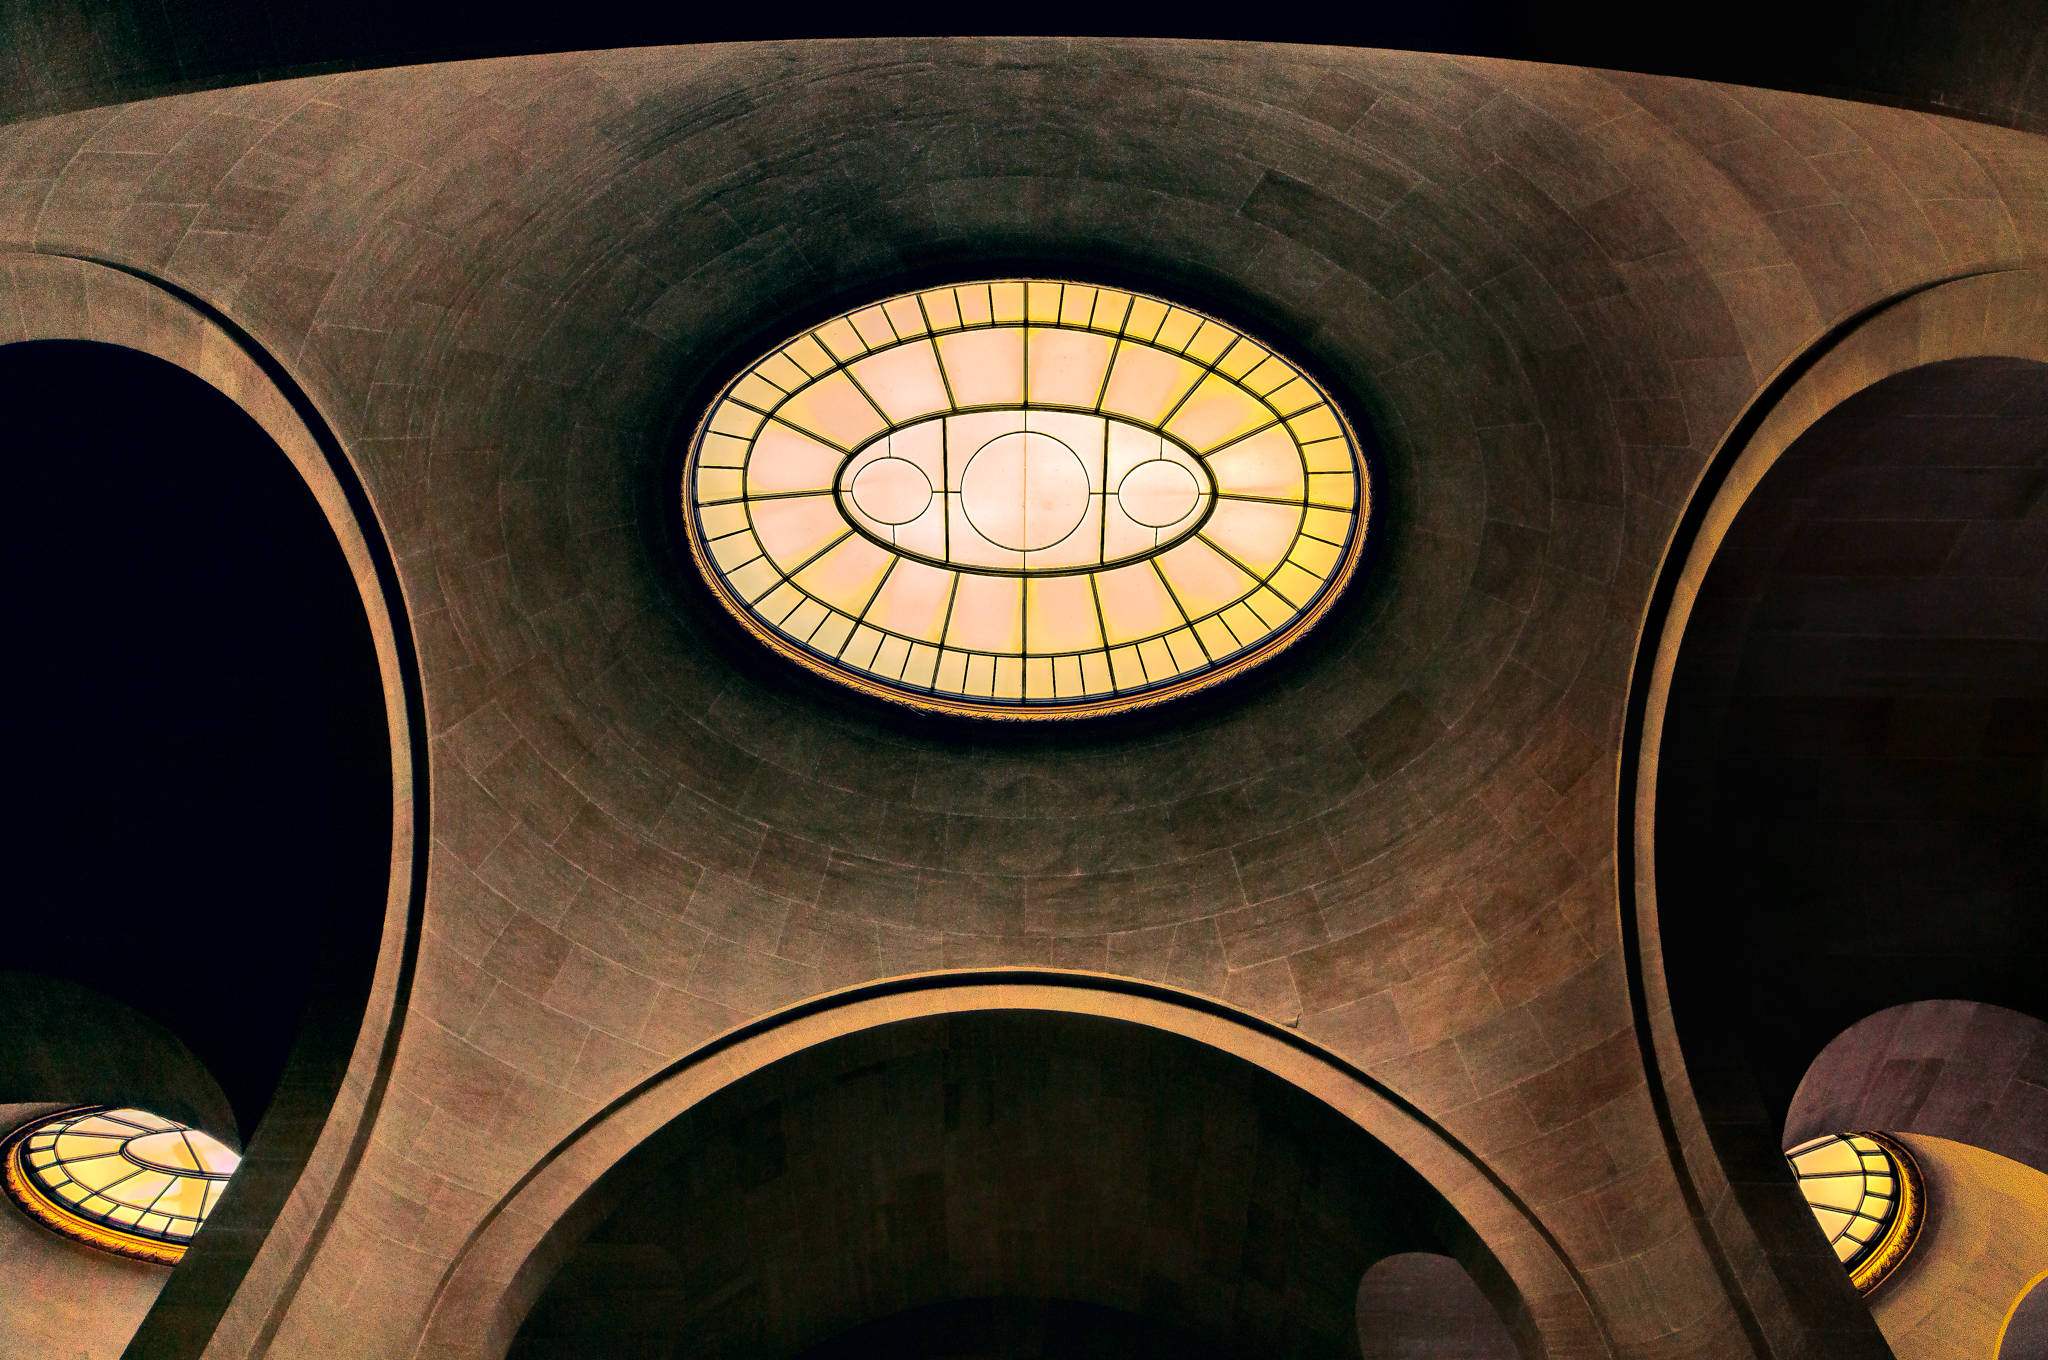
light, architecture, wood, wheel, interior, building, paris, stone, france, louvre, color, skylight, darkness, black, lighting, circle, lookingup, design, arches, symmetry, stainedglass, shape, hss, architecturaldetail